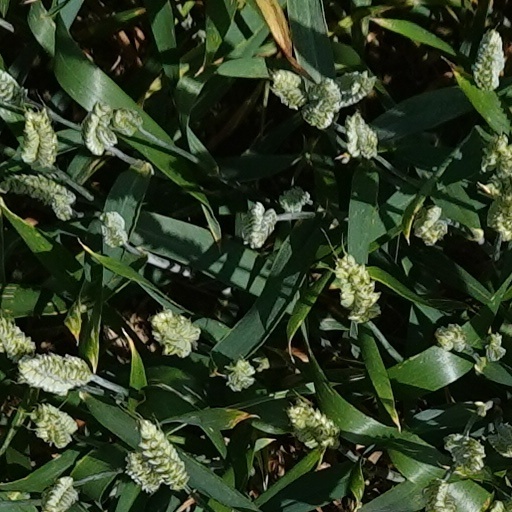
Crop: wheat